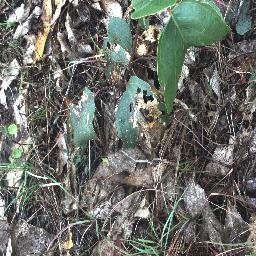
Label: negative